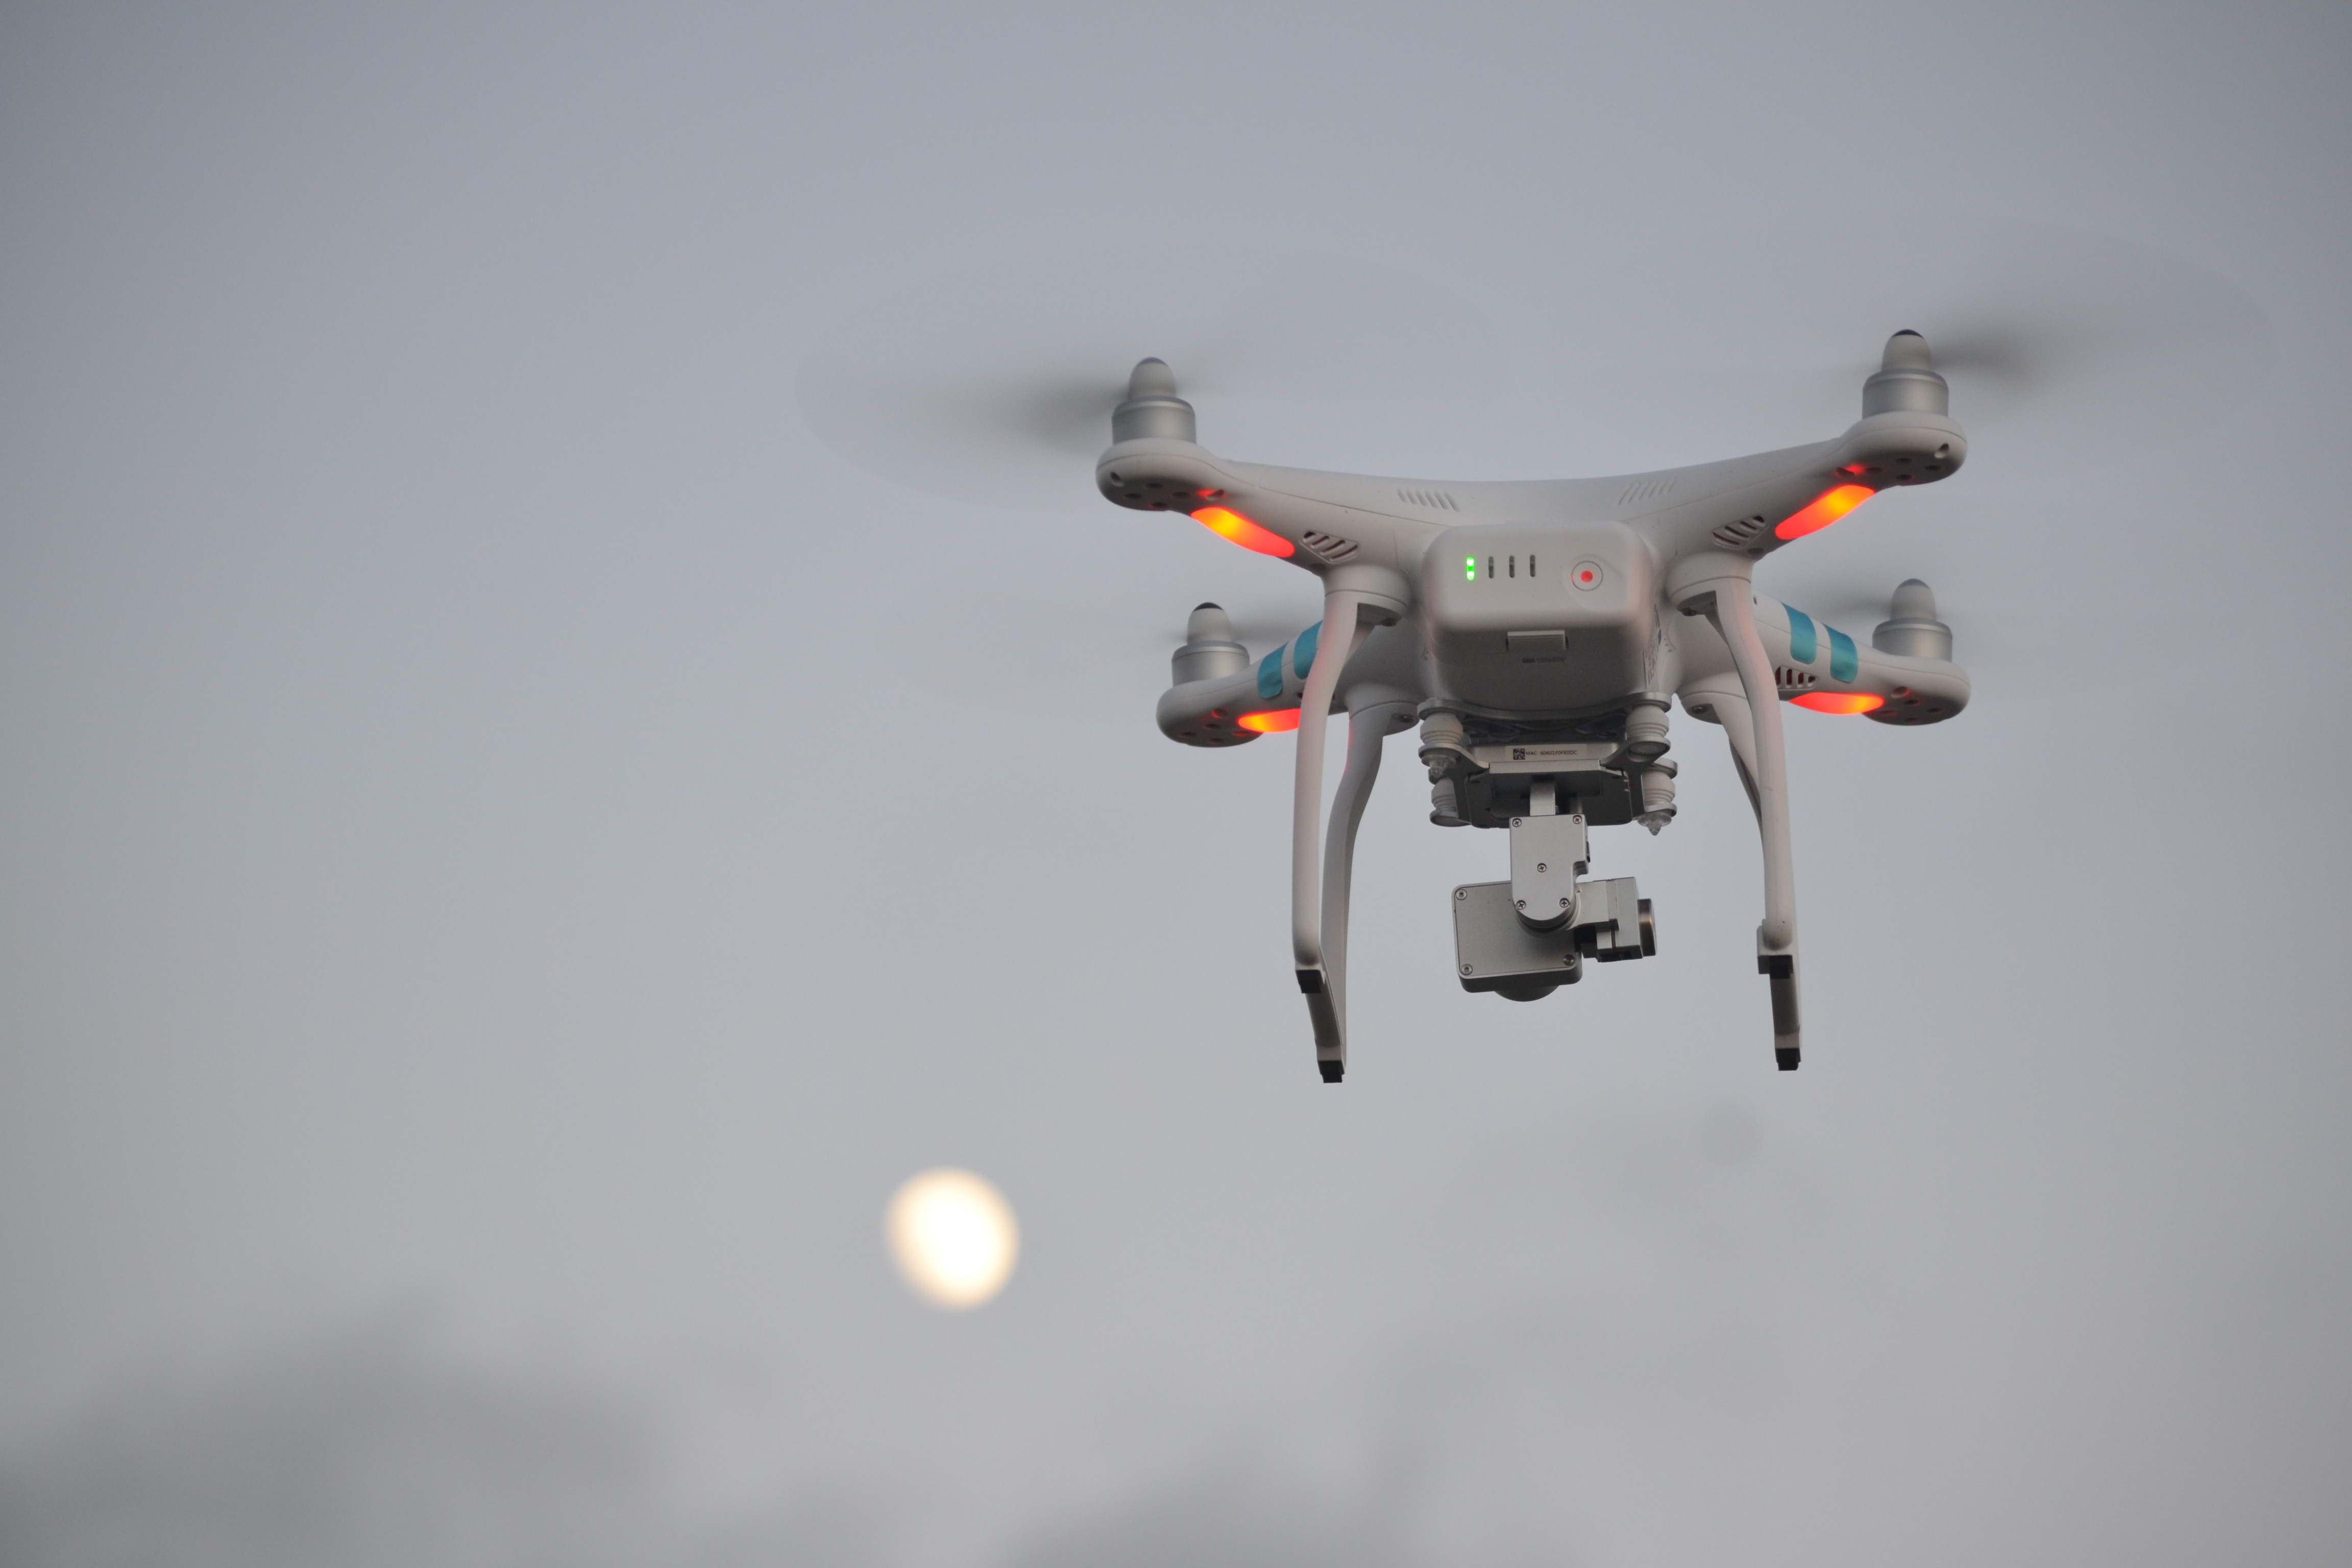
wing, camera, fly, airplane, aircraft, vehicle, aviation, flight, float, toy, drone, rc, monitoring, quadcopter, fighter aircraft, military aircraft, atmosphere of earth, aircraft engine, helicopter rotor